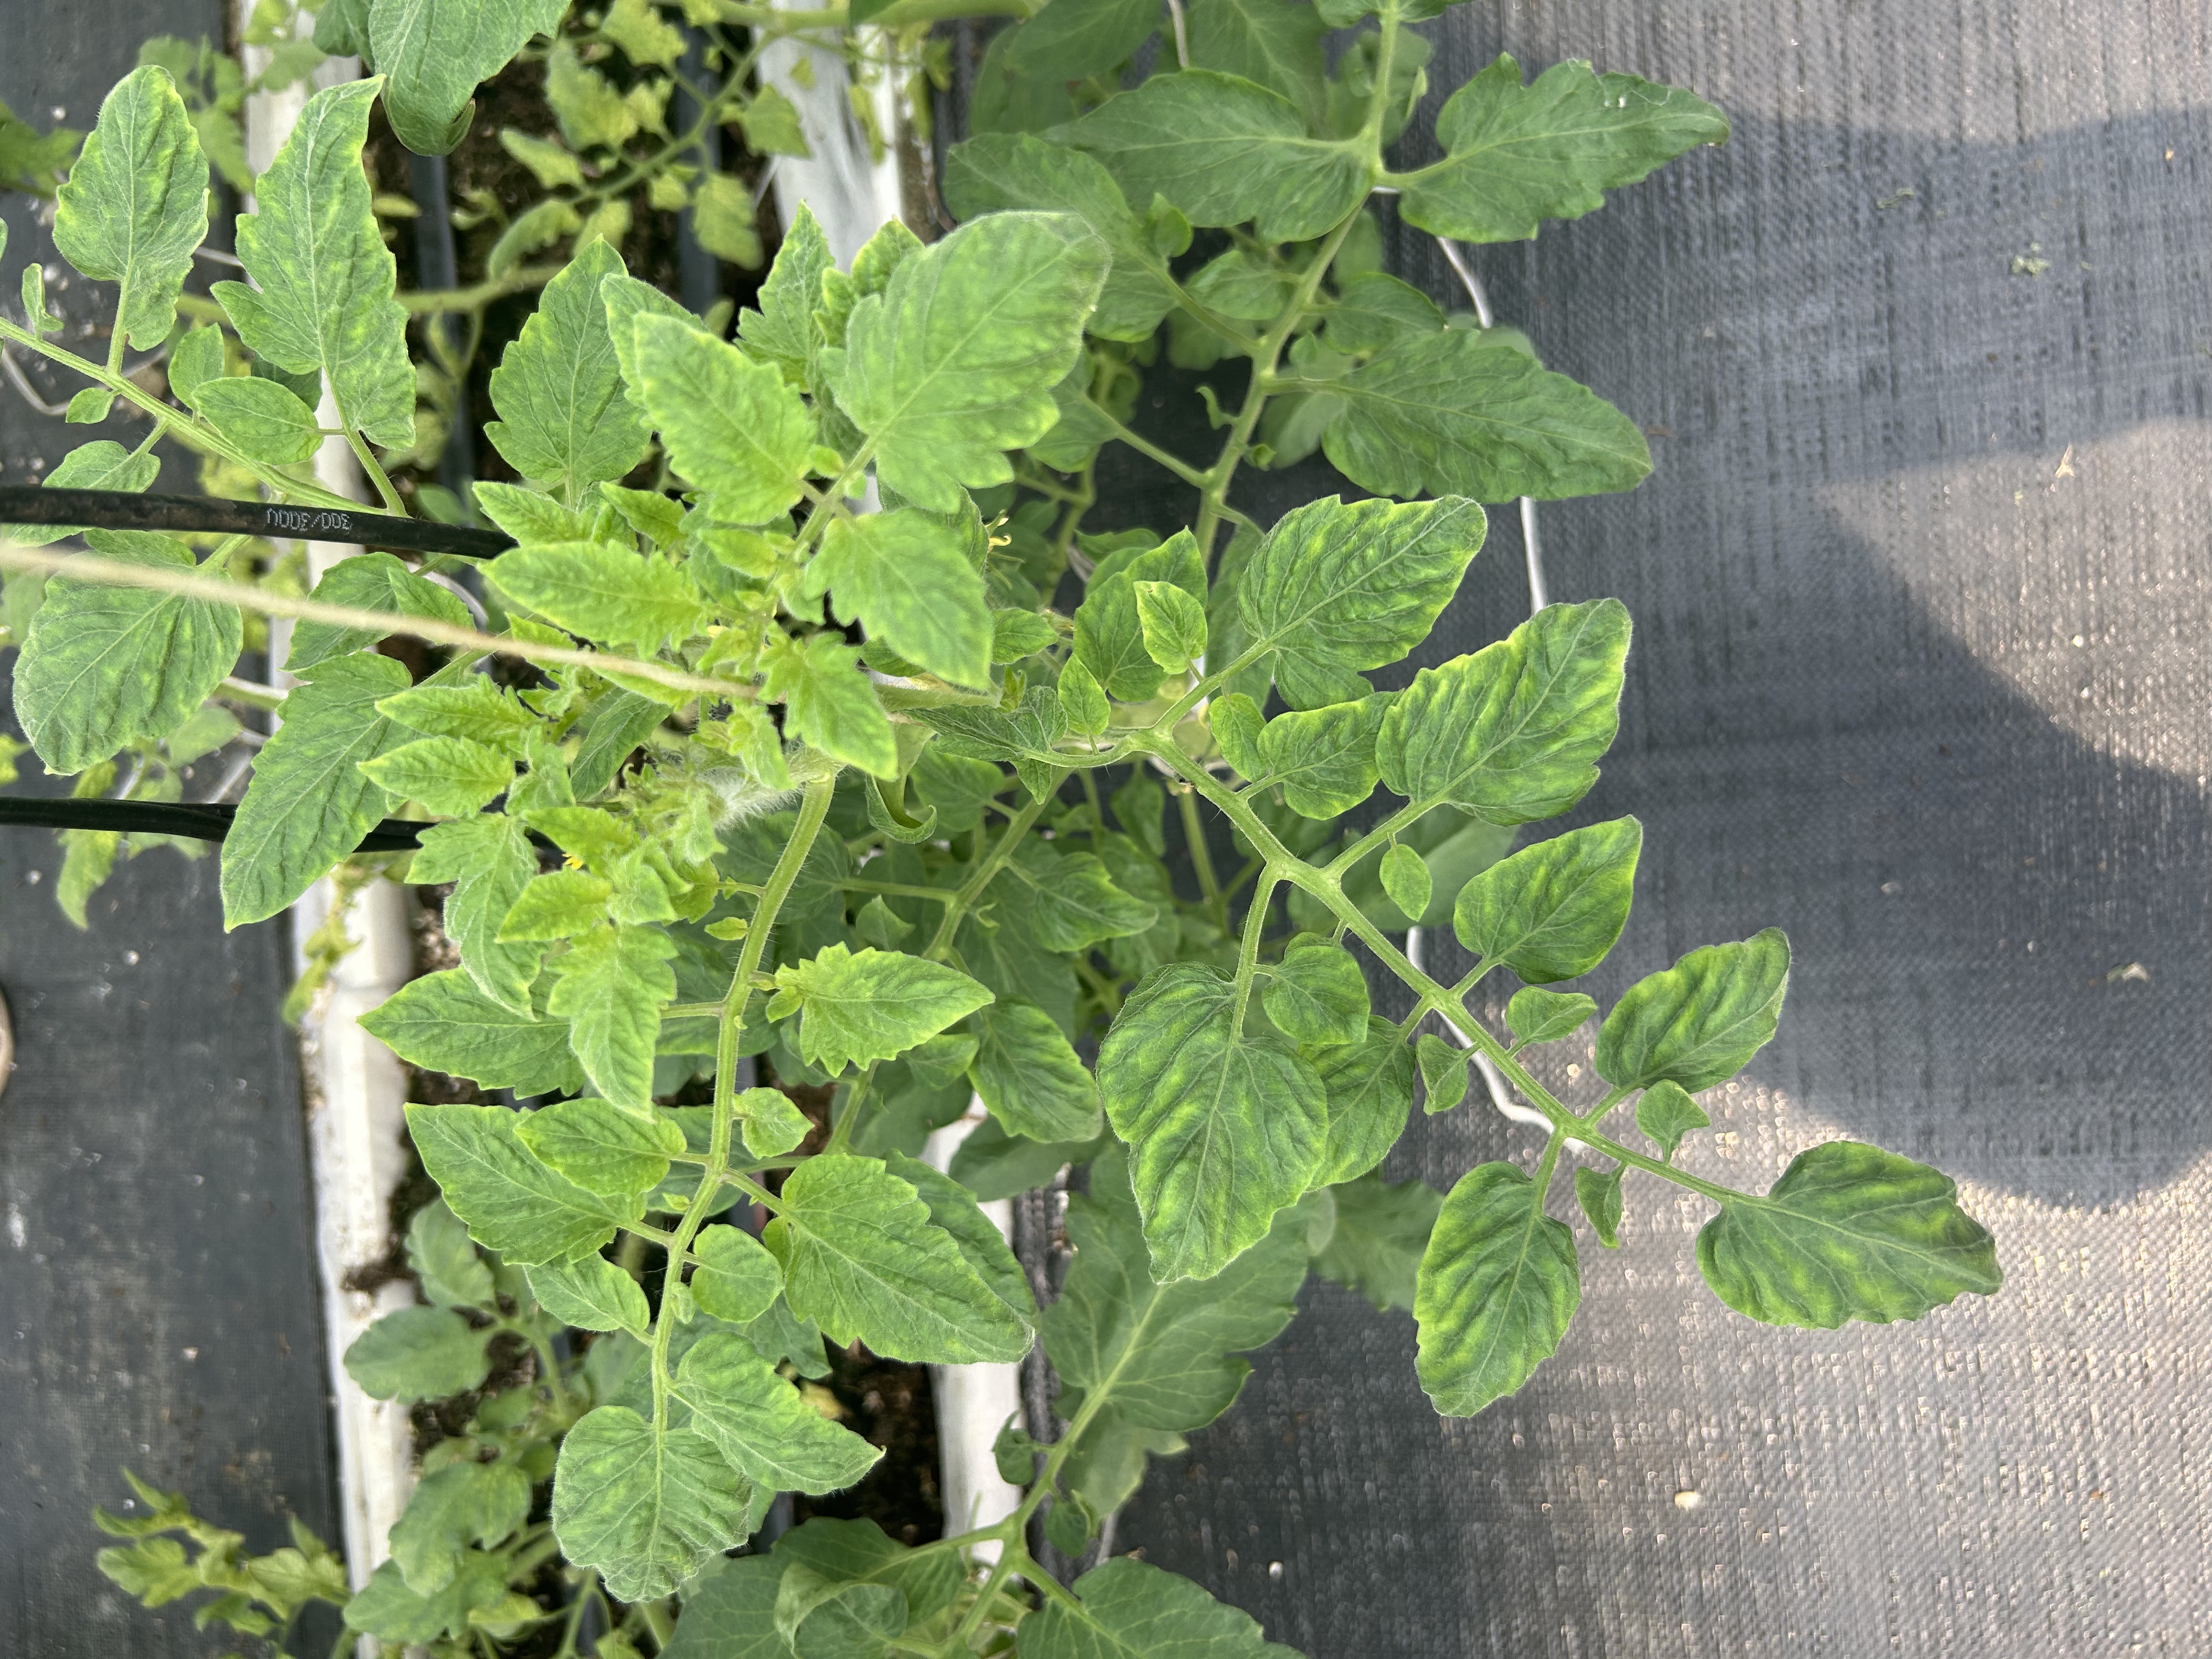
Disease: Viral